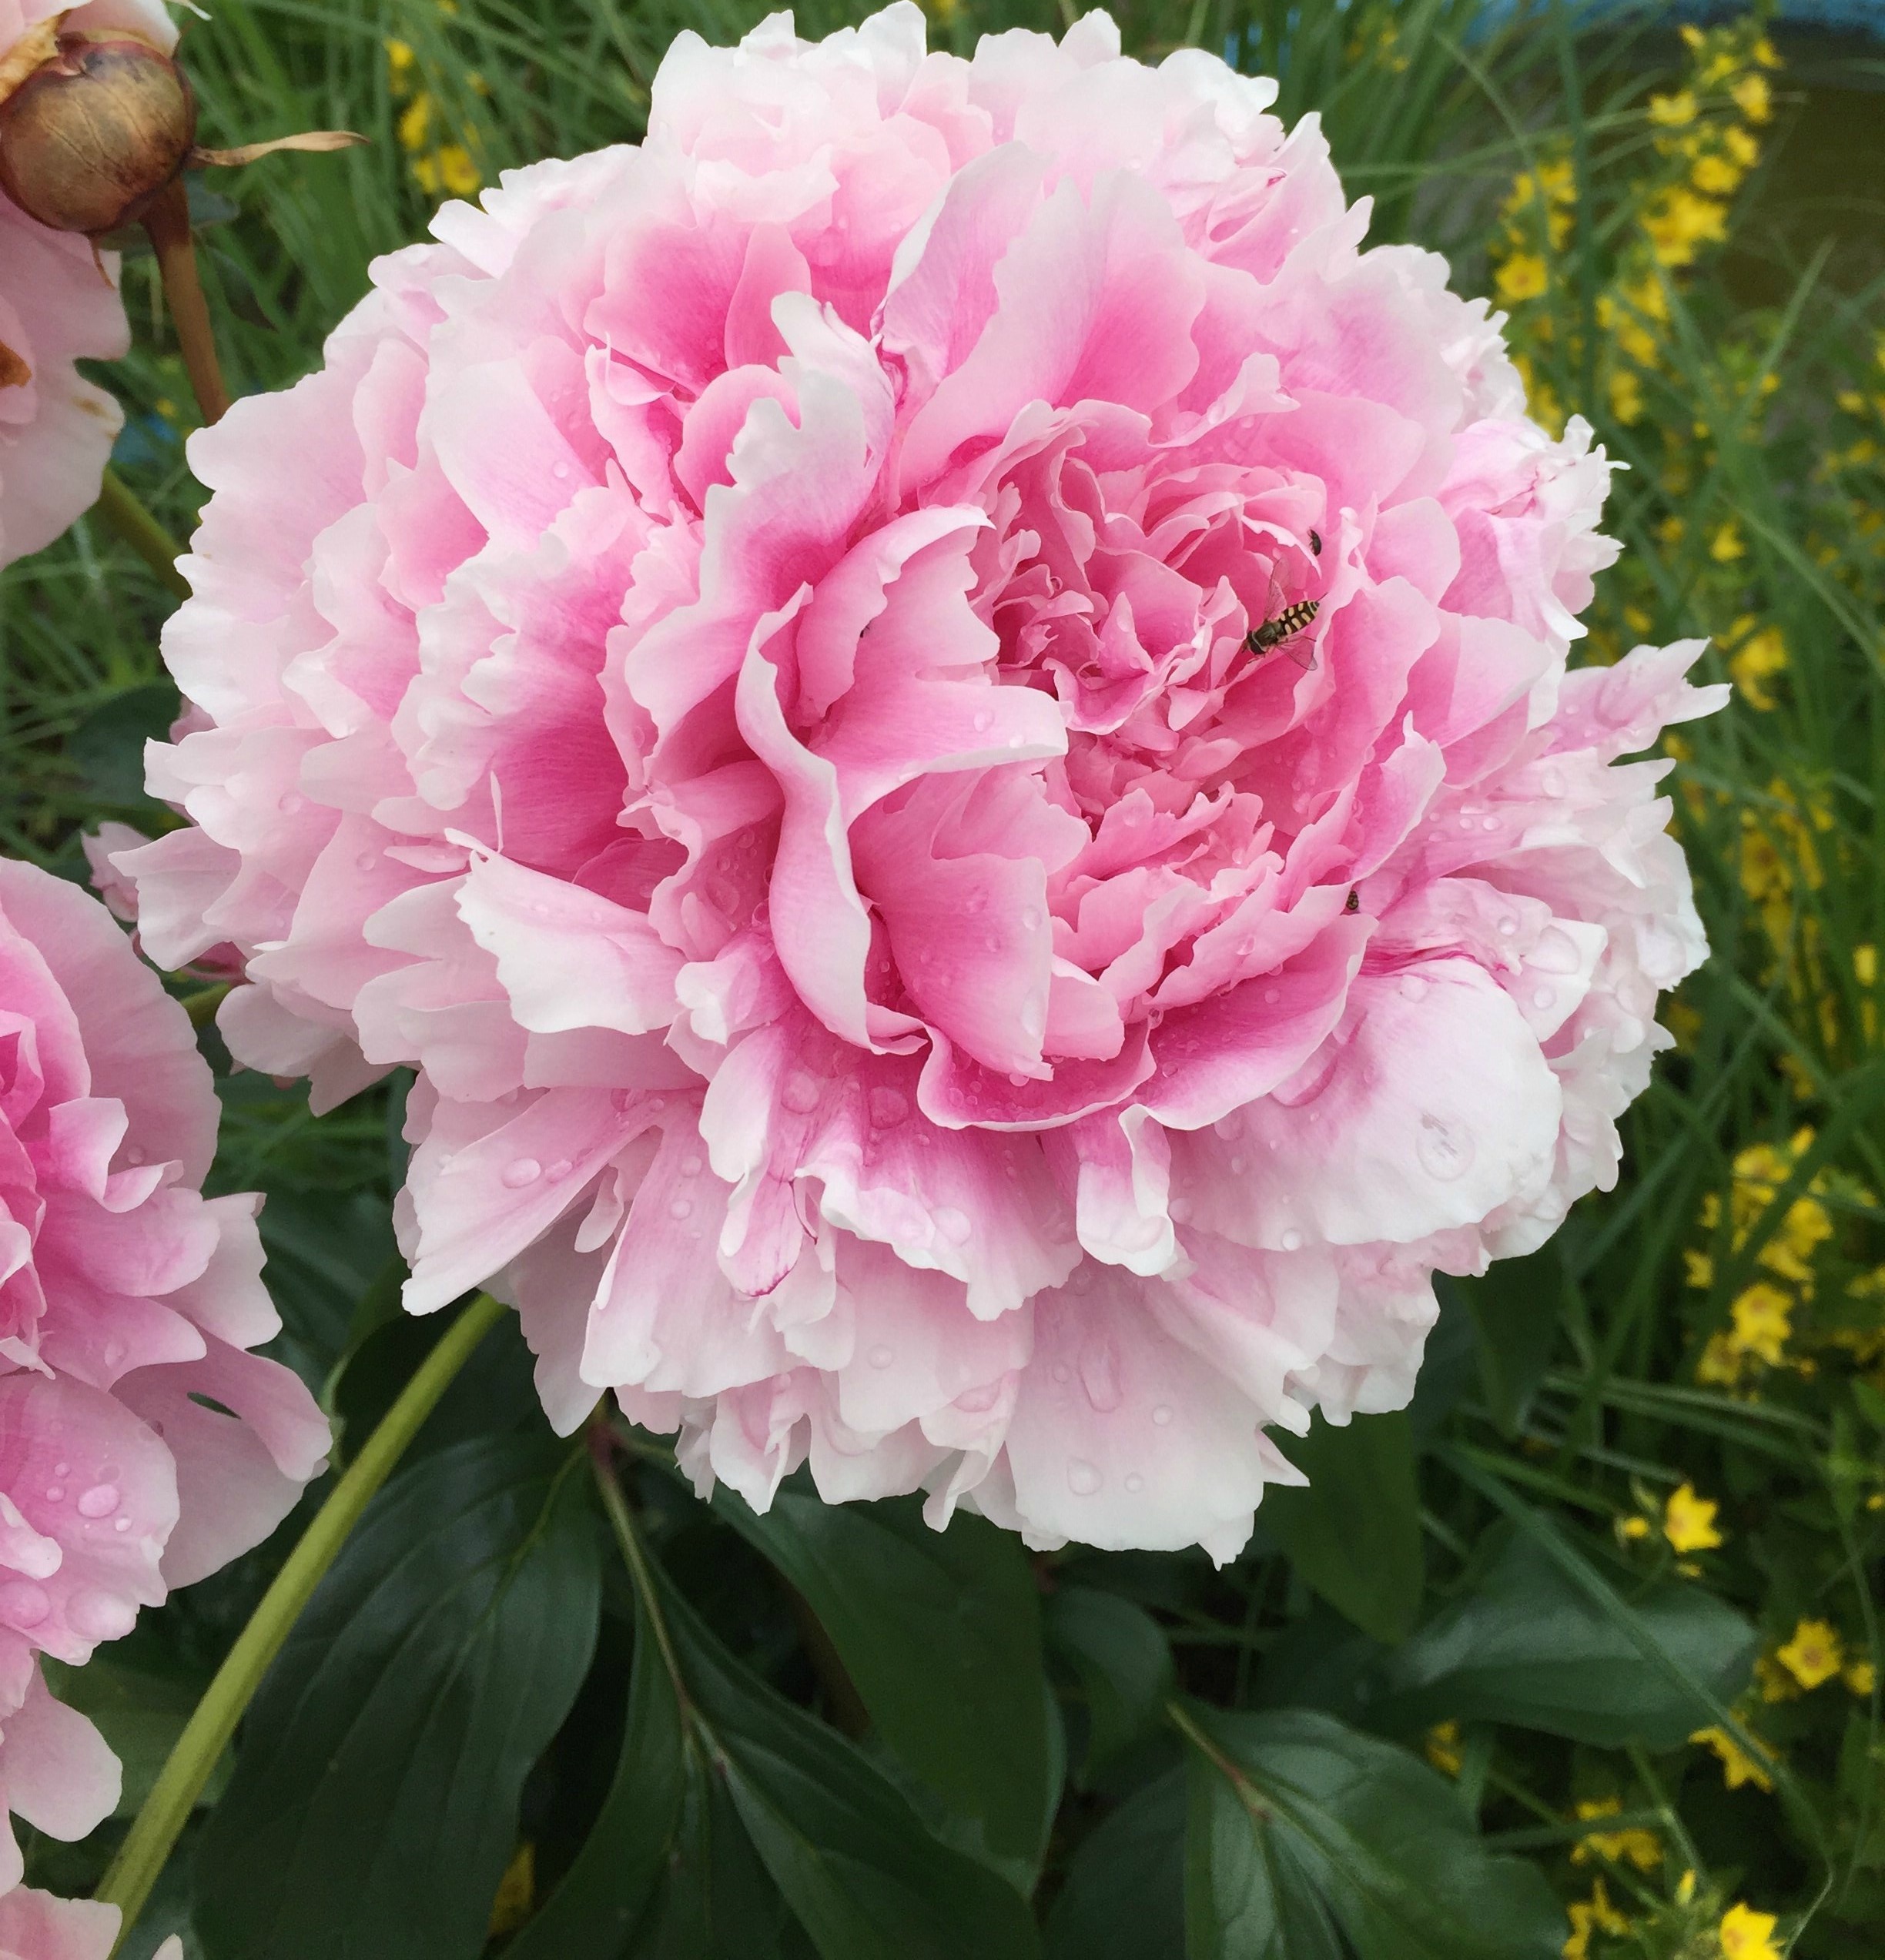
nature, blossom, plant, flower, petal, bloom, raindrop, garden, pink, peony, flowering plant, land plant, rosa centifolia